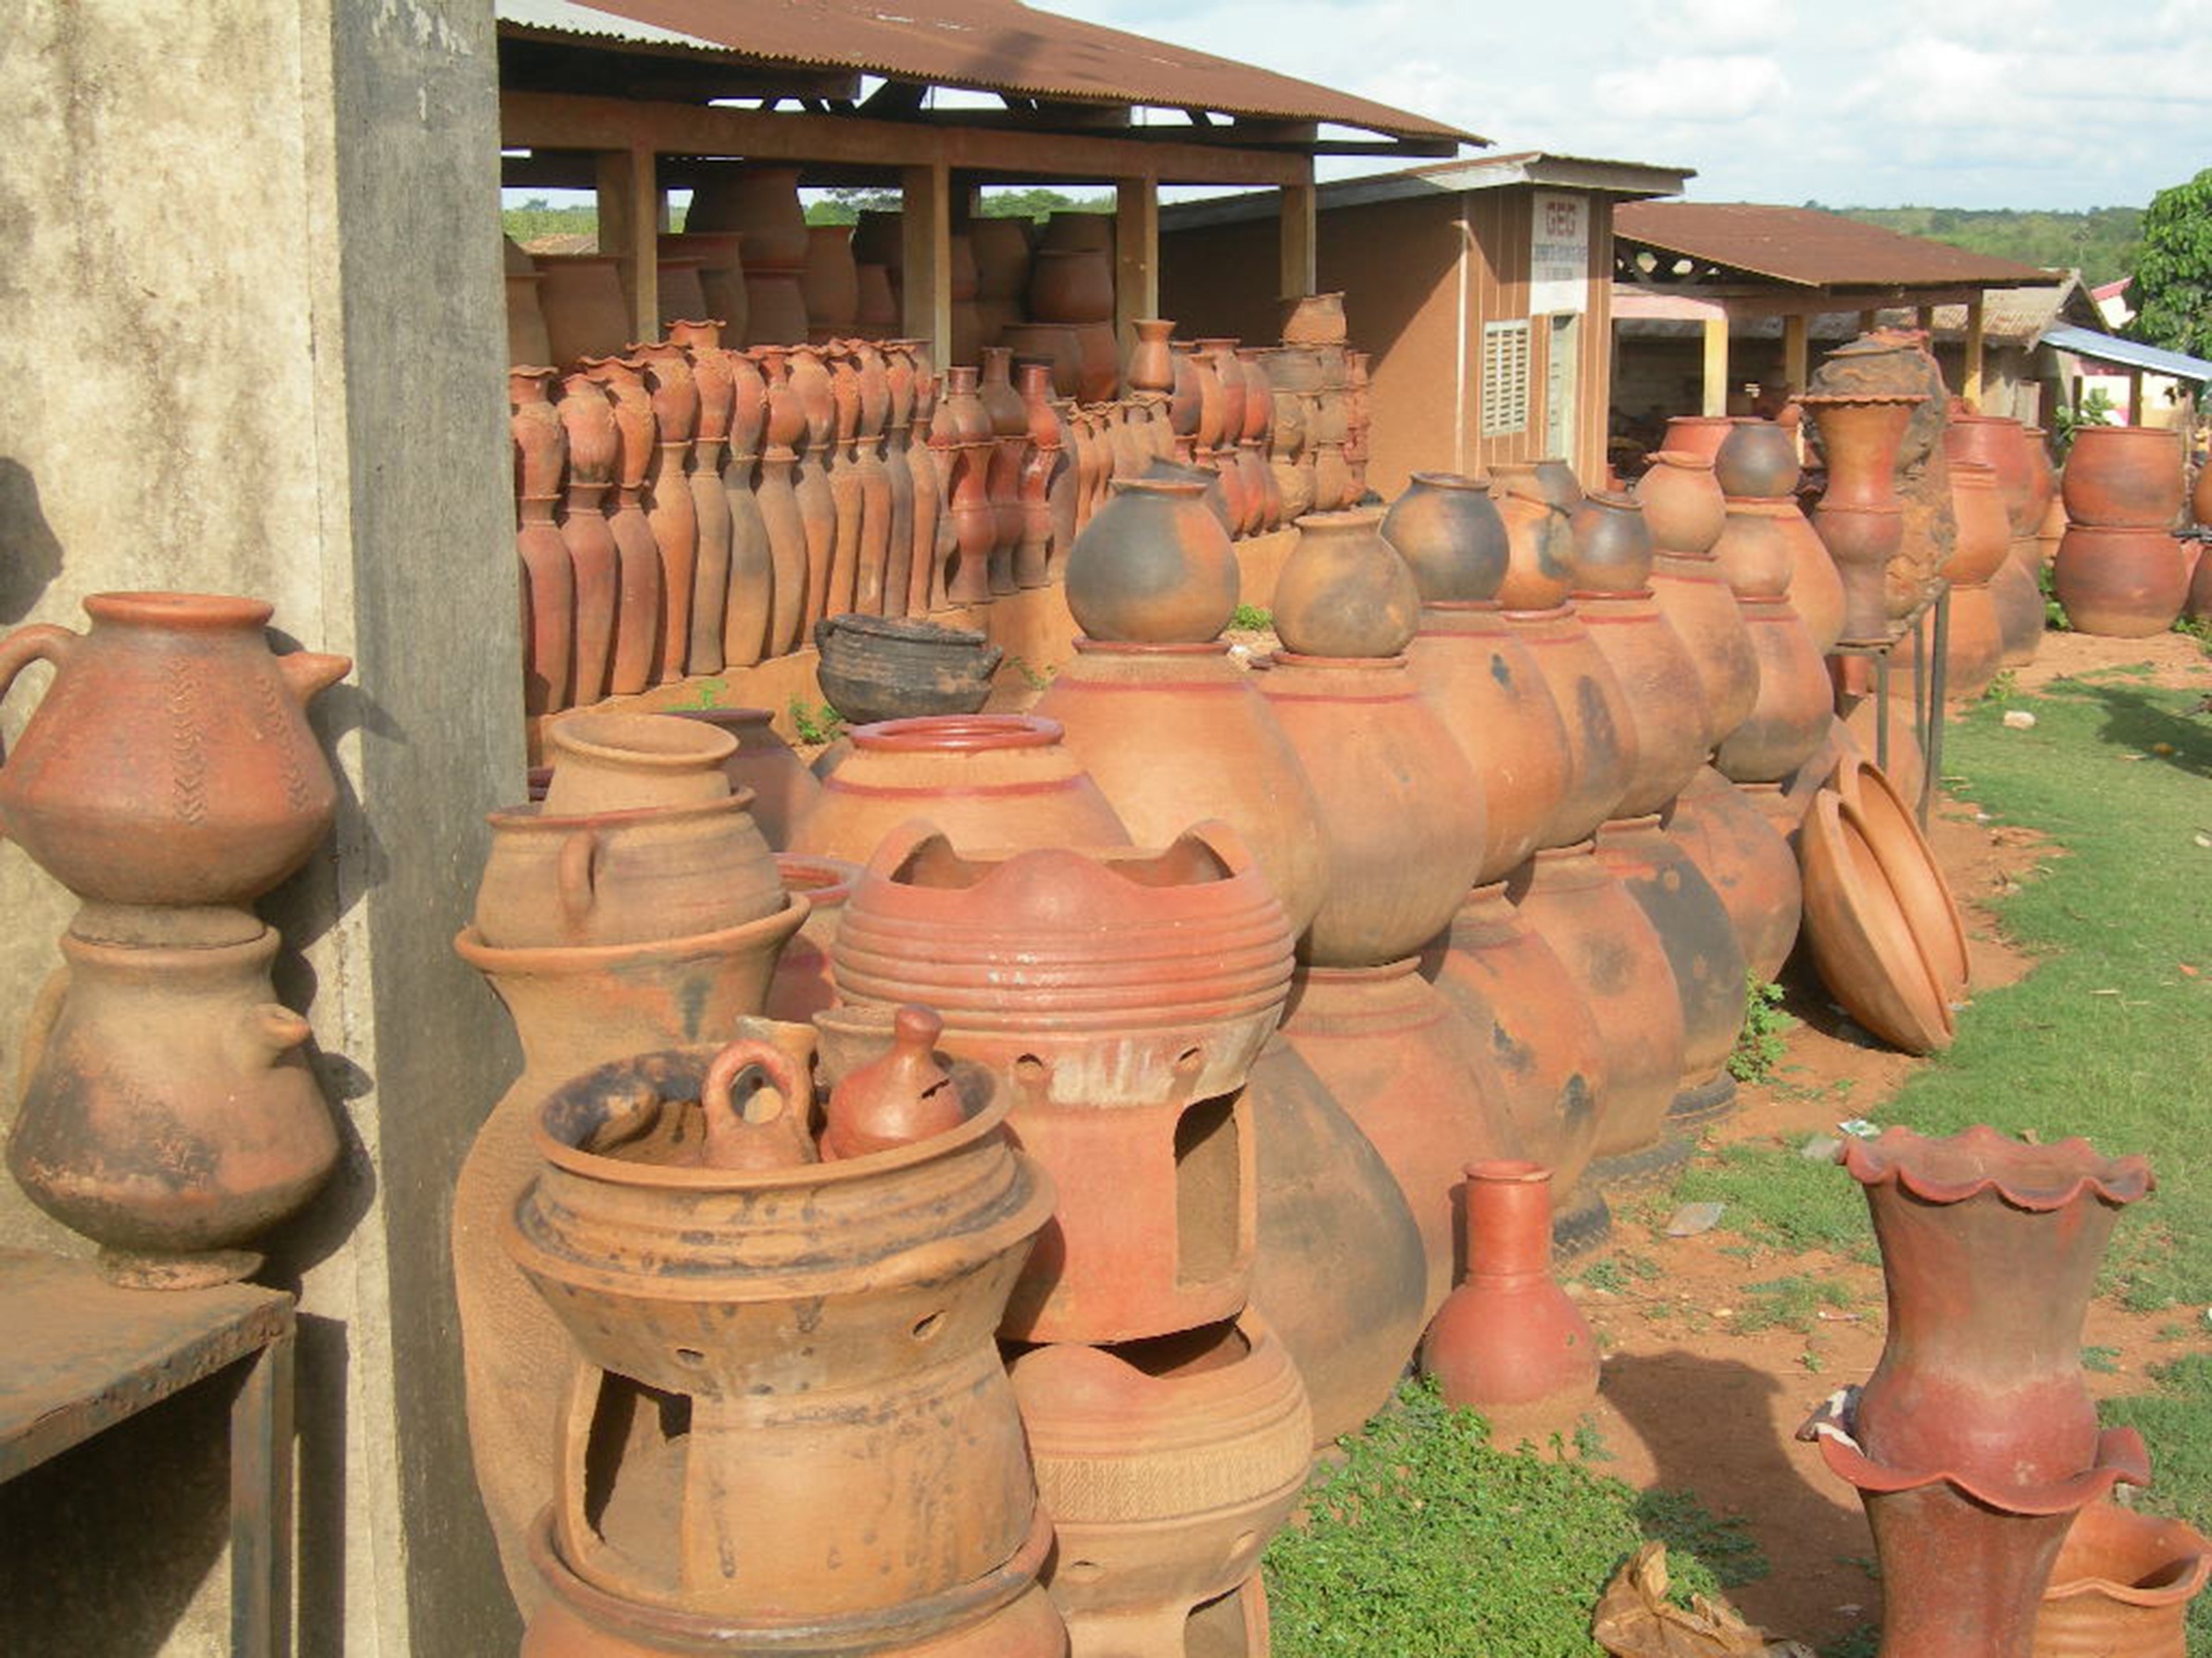
wood, pottery, art, crafts, clay, man made object